16-inch/50-caliber Mark 2 gun

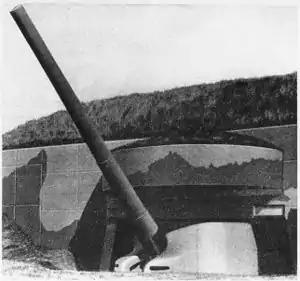
A casemated 16-inch gun. Almost all batteries were casemated by 1943.

These built-up guns were long—50 times their bore, or 50 calibers from breechface to muzzle. With a full powder charge of , the guns were capable of firing a Mark 3 armor-piercing shell with a muzzle velocity of firing out to an effective range of . The Army used a reduced charge ( with Mark 3 shell or with Mark 12 shell) and either a Mark 3 shell or a Mark 12 shell, for a muzzle velocity of with the Mark 3 or with the Mark 12. The range for the Army version is listed as but it is not clear which shell and charge this is for.